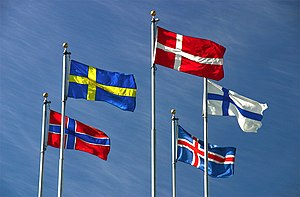
Norden
Nordens flag.
Betegnelsen Norden angiver de fem nordiske riger. Betegnelsen menes at hidrøre fra tysk og henviser til beliggenheden i forhold til Tyskland.